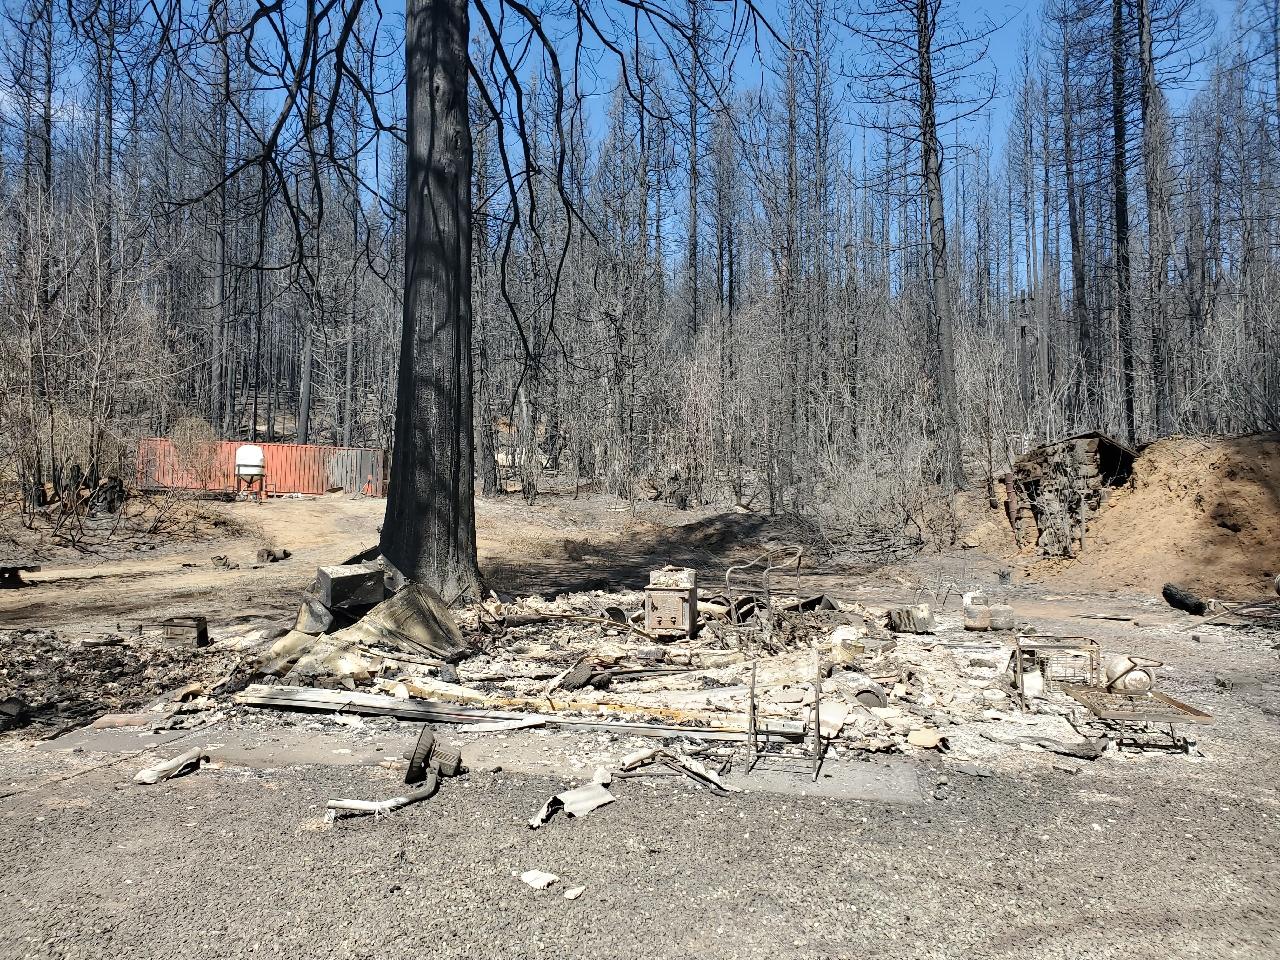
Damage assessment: destroyed